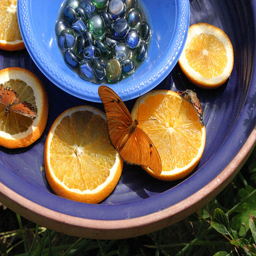
A close shot of a butterfly near oranges.
Butterflies are feeding on a bowl of orange slices.
A plate topped with orange slices and butterflies.
there is a butterfly that is on a orange
A plate with some lemon slices and a bowl with some beads in it.